Jacqueline Thurston

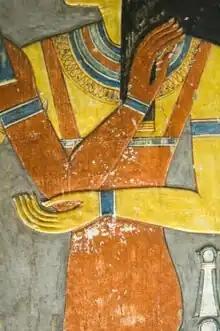
Jacqueline Thurston, "Hathor as Goddess of Love", "Sacred Deities of Ancient Egypt series," Cibachrome print, 2009.

Thurston has received a Fulbright and grants from the National Endowment for the Arts. Her work has been exhibited at the San Francisco Museum of Modern Art, San Jose Museum of Art, Bibliothèque nationale de France, and Bibliotheca Alexandrina, and belongs to the collections of those museums as well as the Los Angeles County Museum of Art and Carnegie Museum of Art, among others. Thurston is based in Palo Alto, California and is professor emerita of art at San Jose State University.